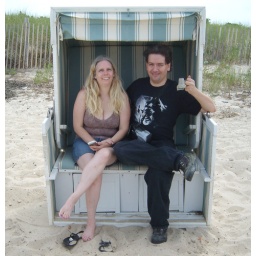
20100801 1417 - Cape Cod - beach - Carolyn, Clint - in shade seat, broken bottle - GEDC2057